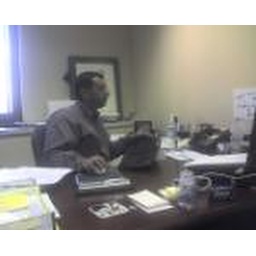
Scooter chillin in the corner of his desk with his keyboard propped upon. his shneezizzle.